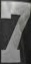
Number: 7